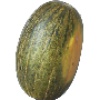
Label: Melon Piel de Sapo 1